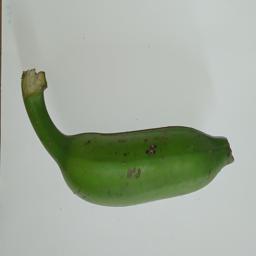
Ripeness: Green